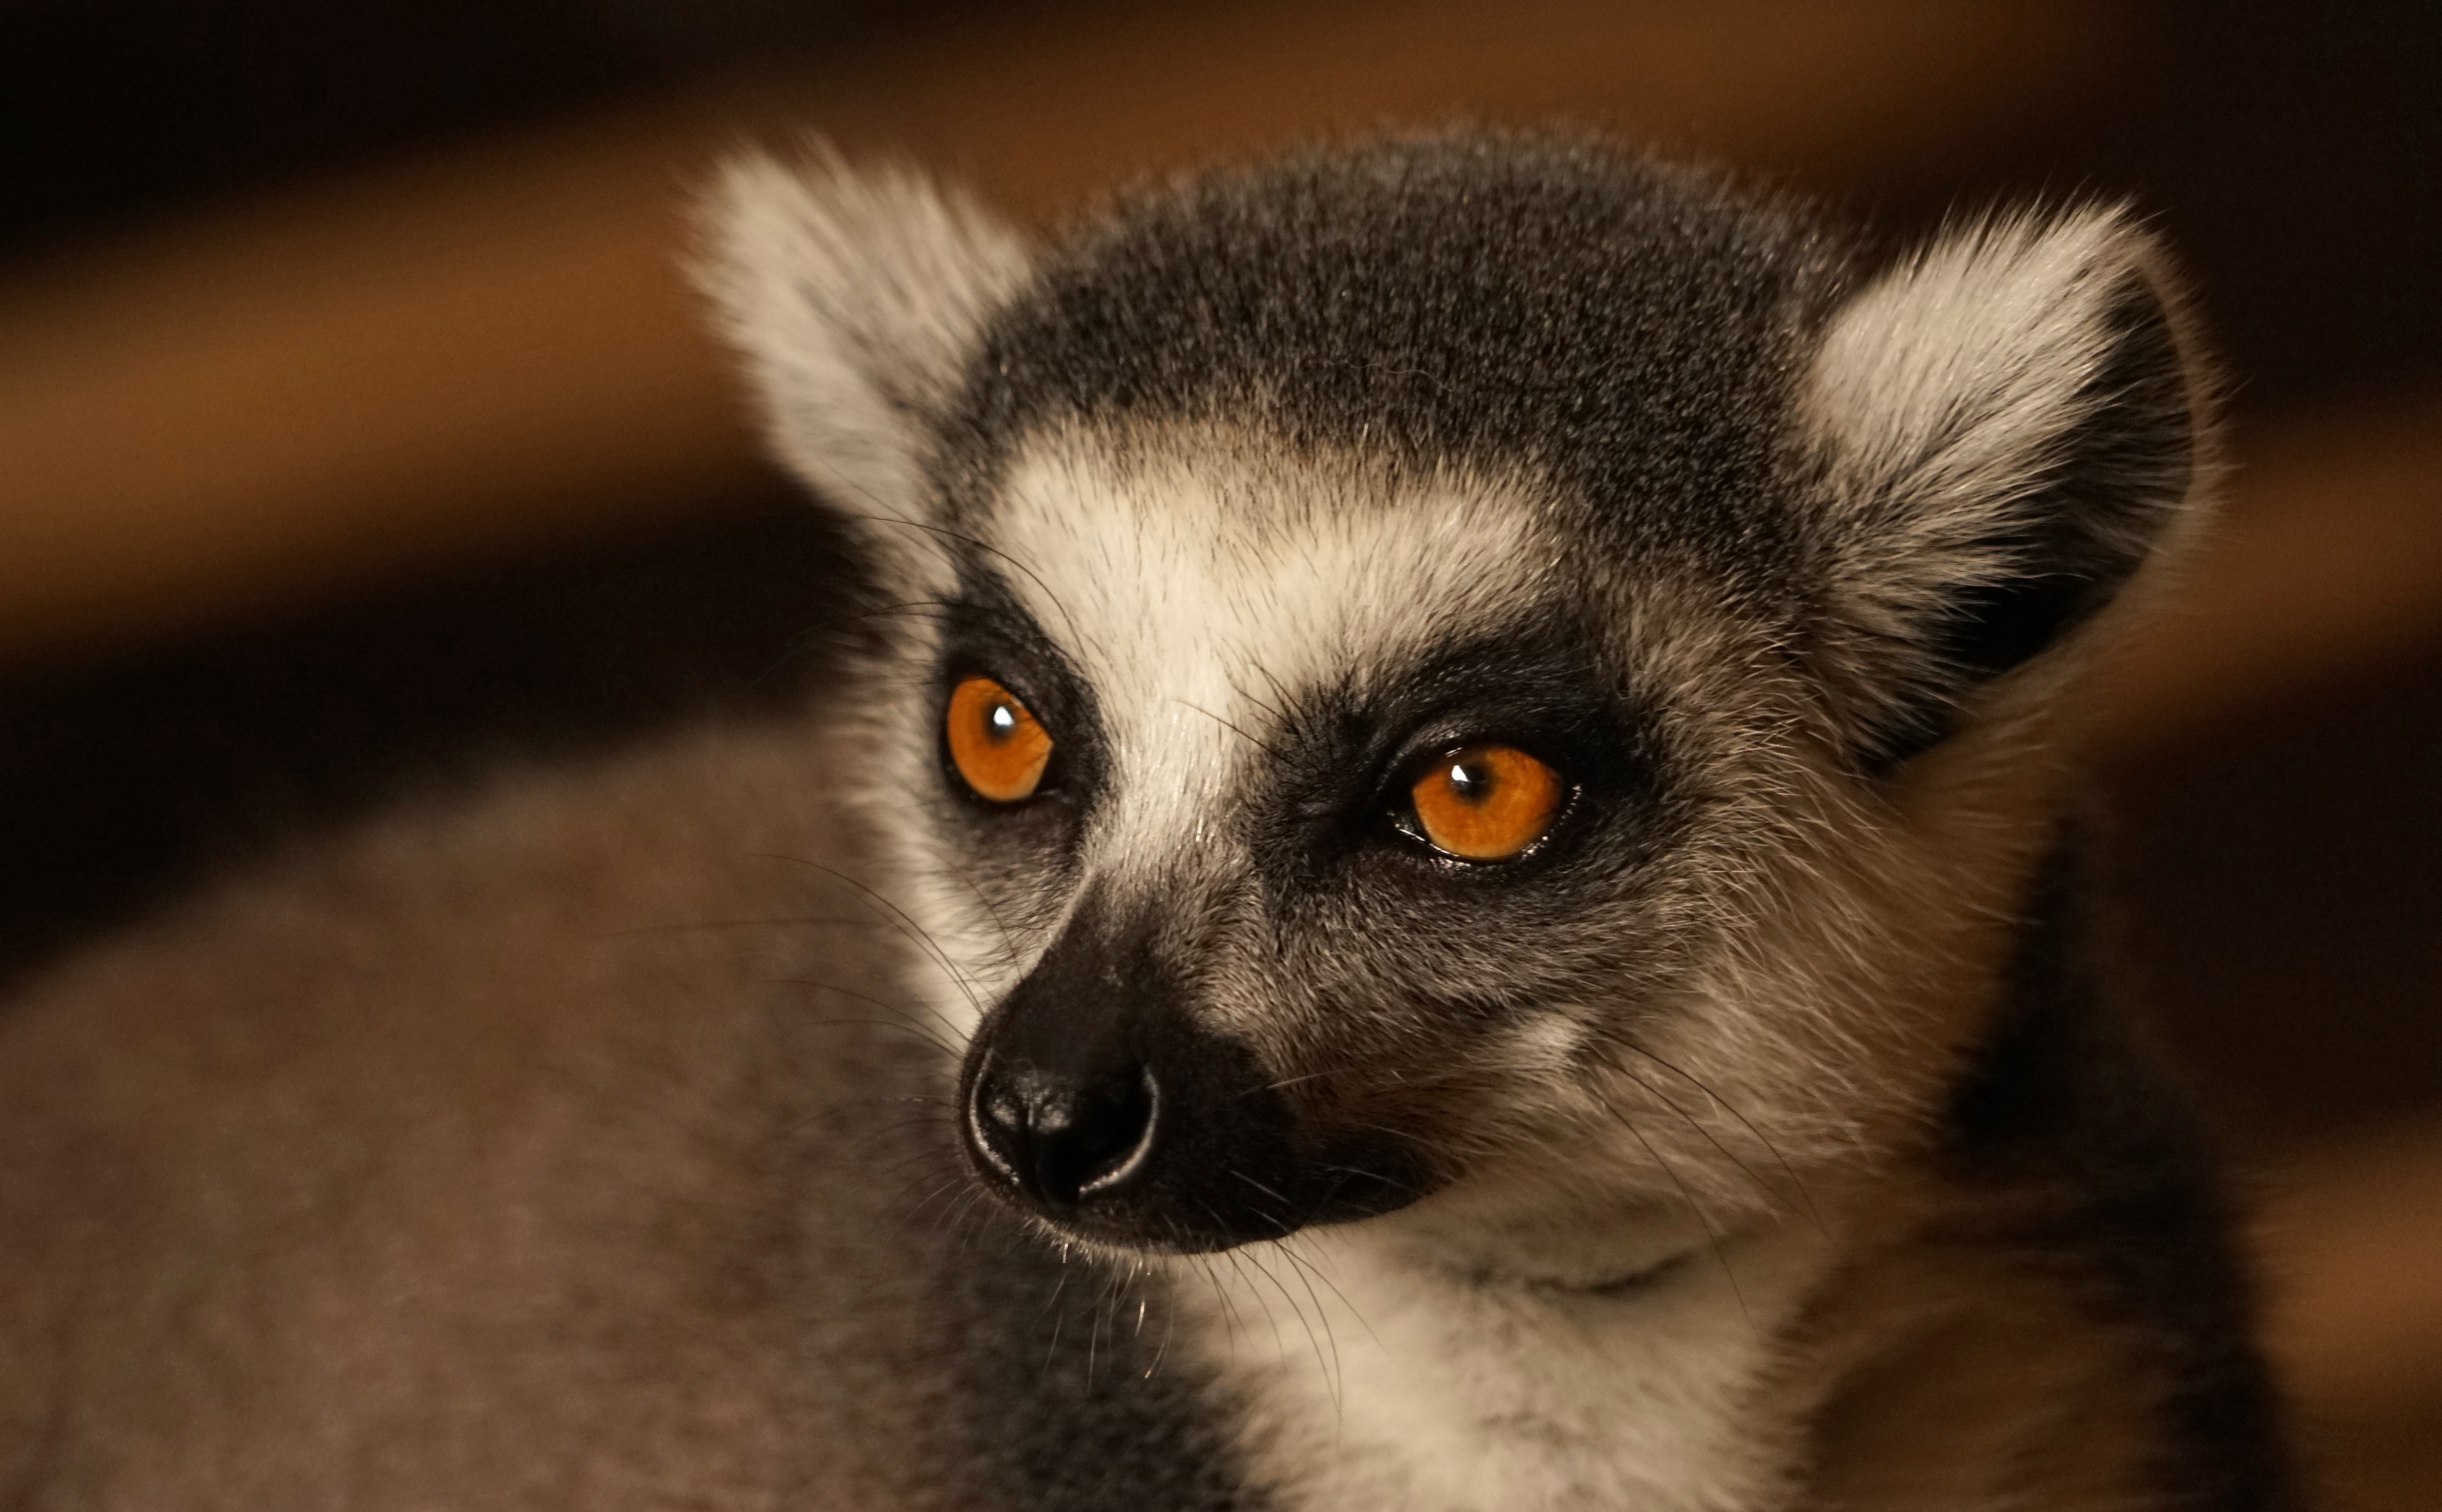
cute, wildlife, mammal, monkey, fauna, primate, close up, face, whiskers, vertebrate, lemur, catta, ring tailed lemur, prosimians, pygmy slow loris